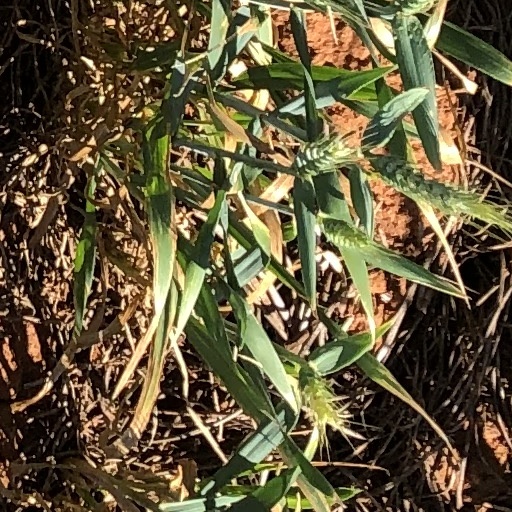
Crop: wheat